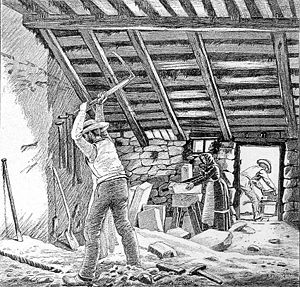
Bryozokalk / Anvendelse
Kalkstensskærere ved Bulbjerg i slutningen af 1800-tallet.
Limstensskærere ved Bulbjerg
Bryozokalk er en flintholdig og fossilrig type af kalksten, som findes udbredt over store dele af Danmark, Slesvig-Holsten og Skåne.